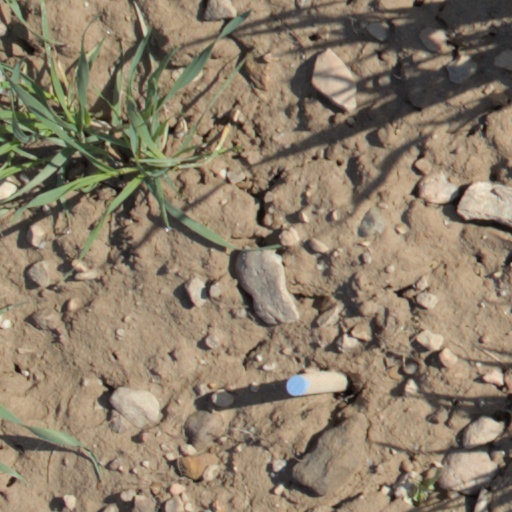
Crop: wheat